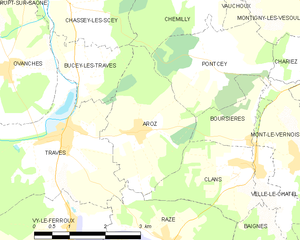
Carte des communes françaises